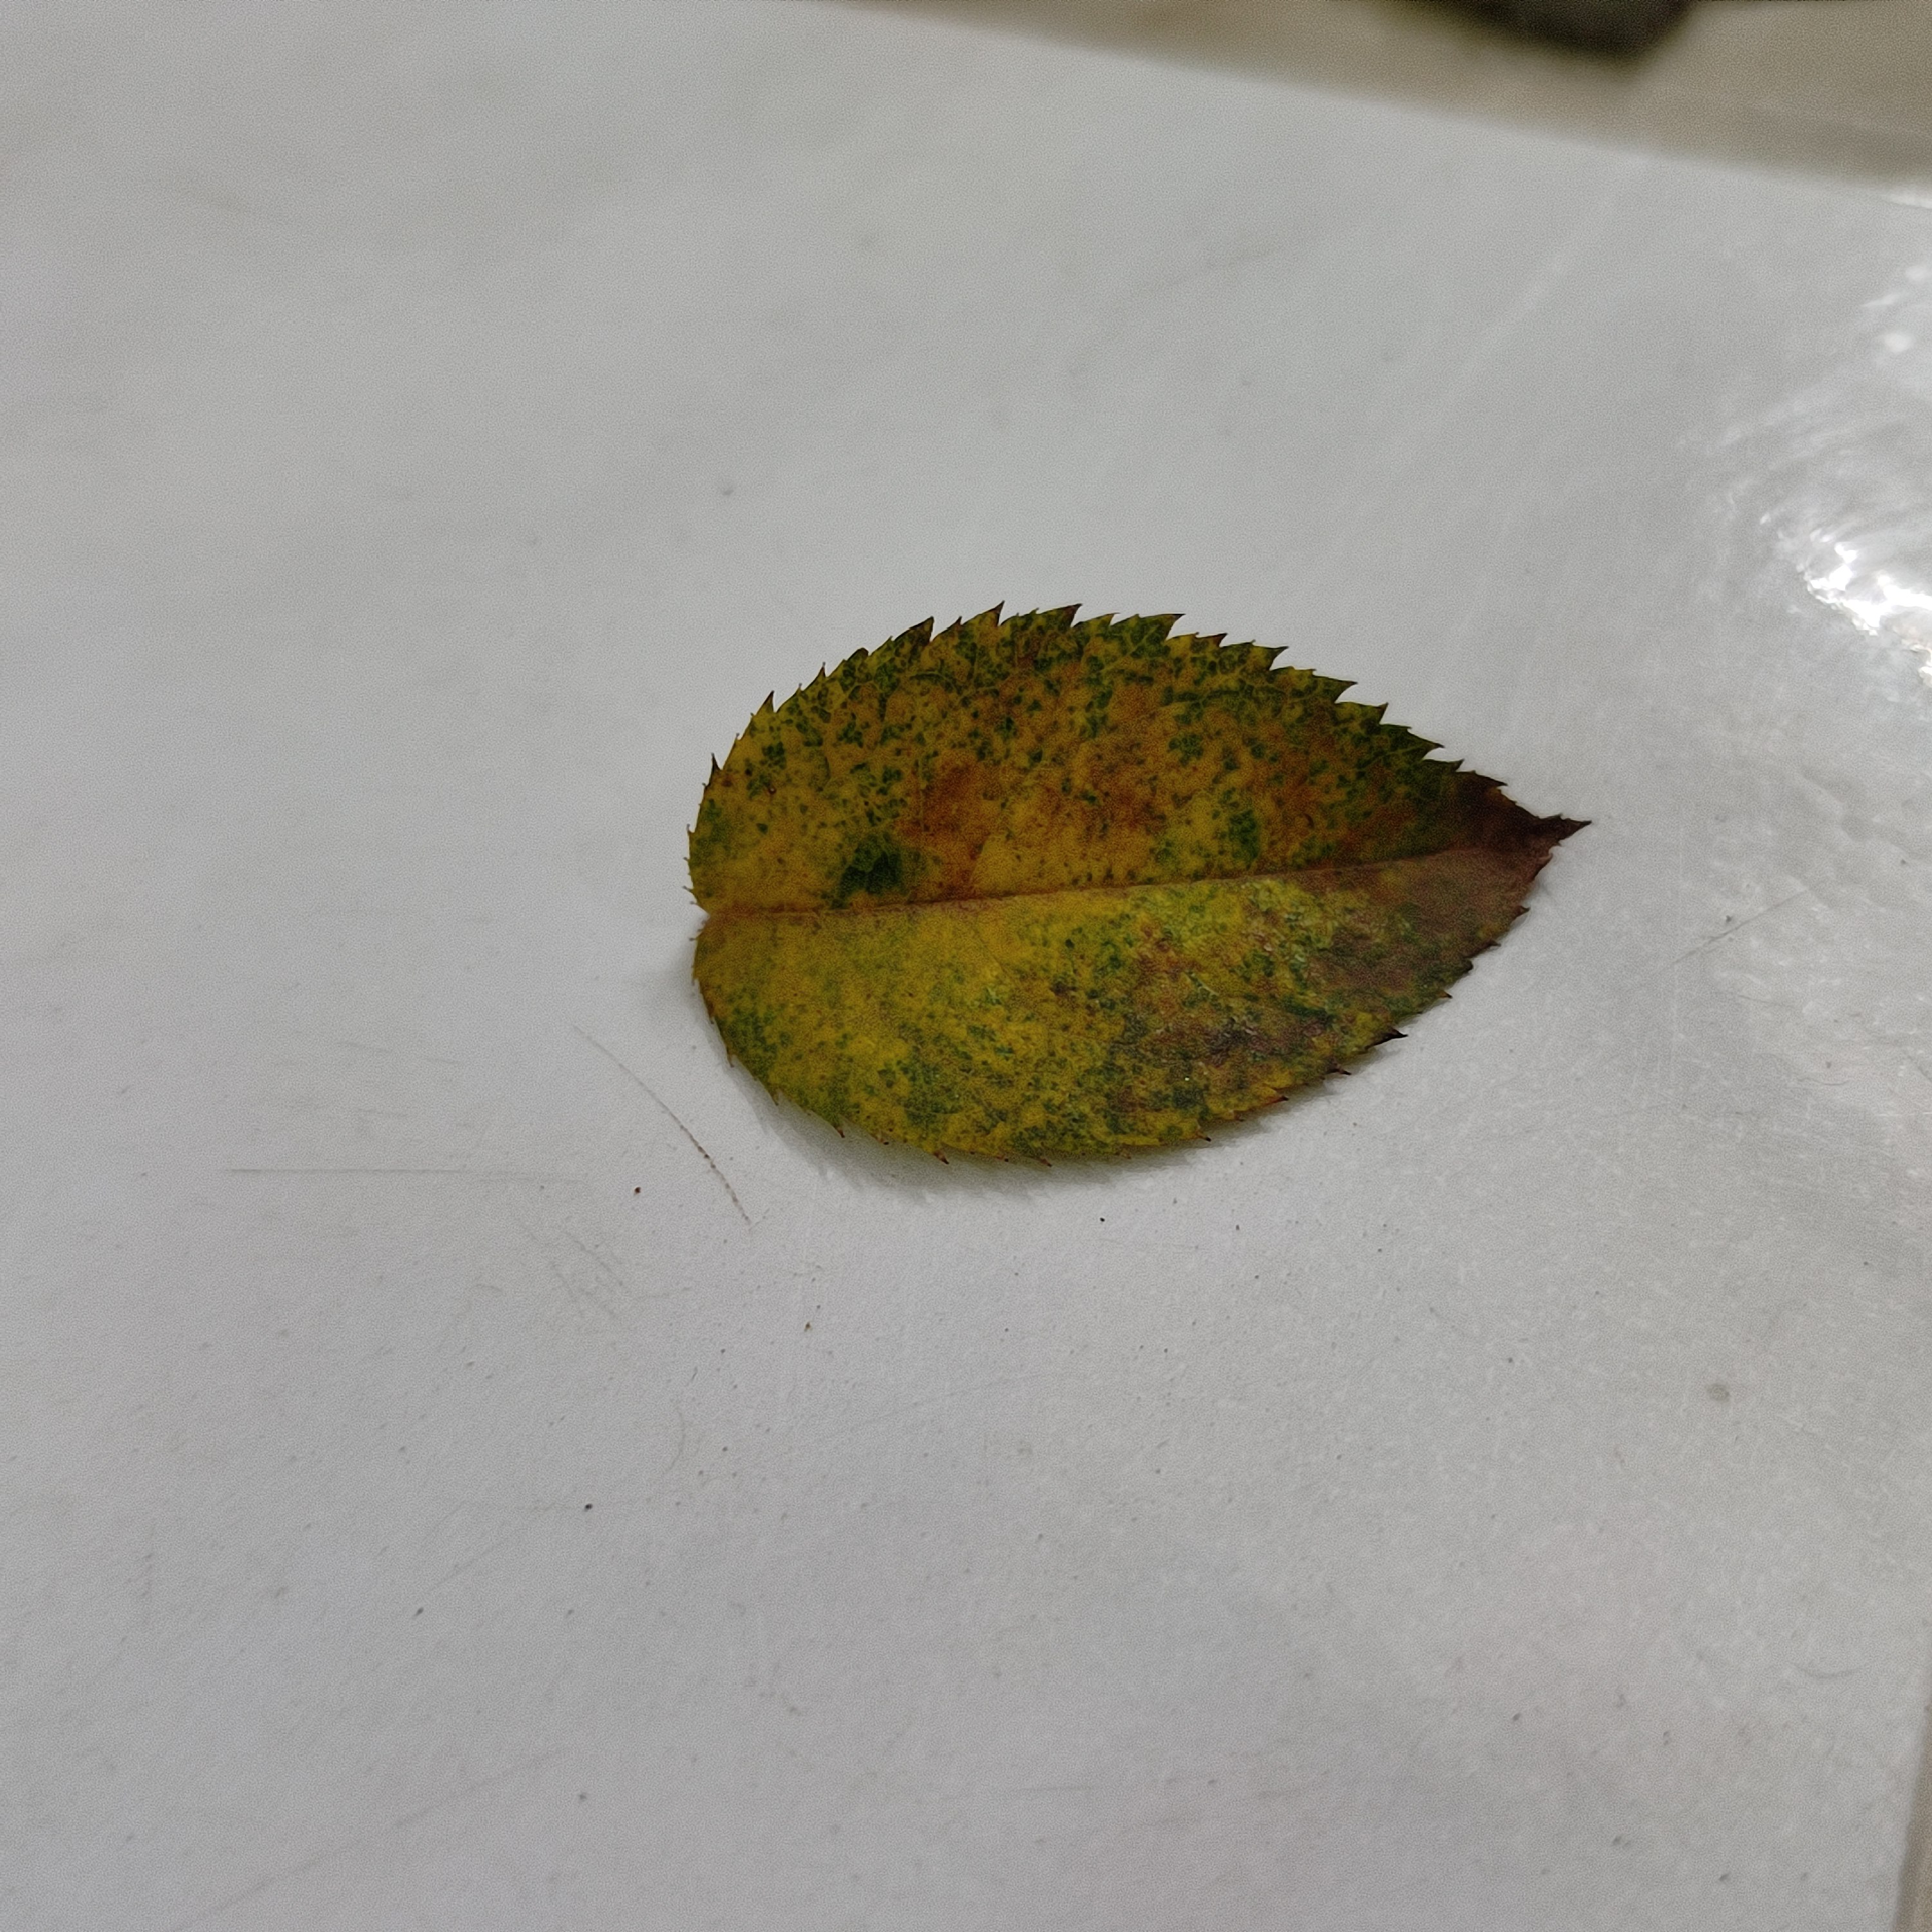
Label: Yellow Mosaic Virus